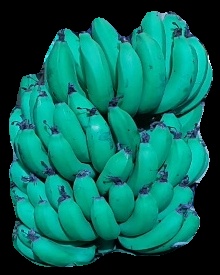
Variety: pachbale
Grade: grade2